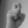
ASL letter: X